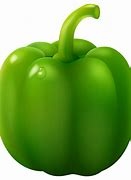
Label: capsicum